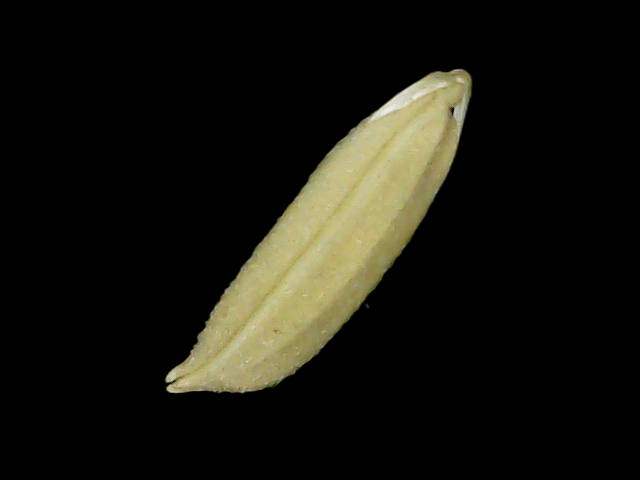
Rice variety: Bd85